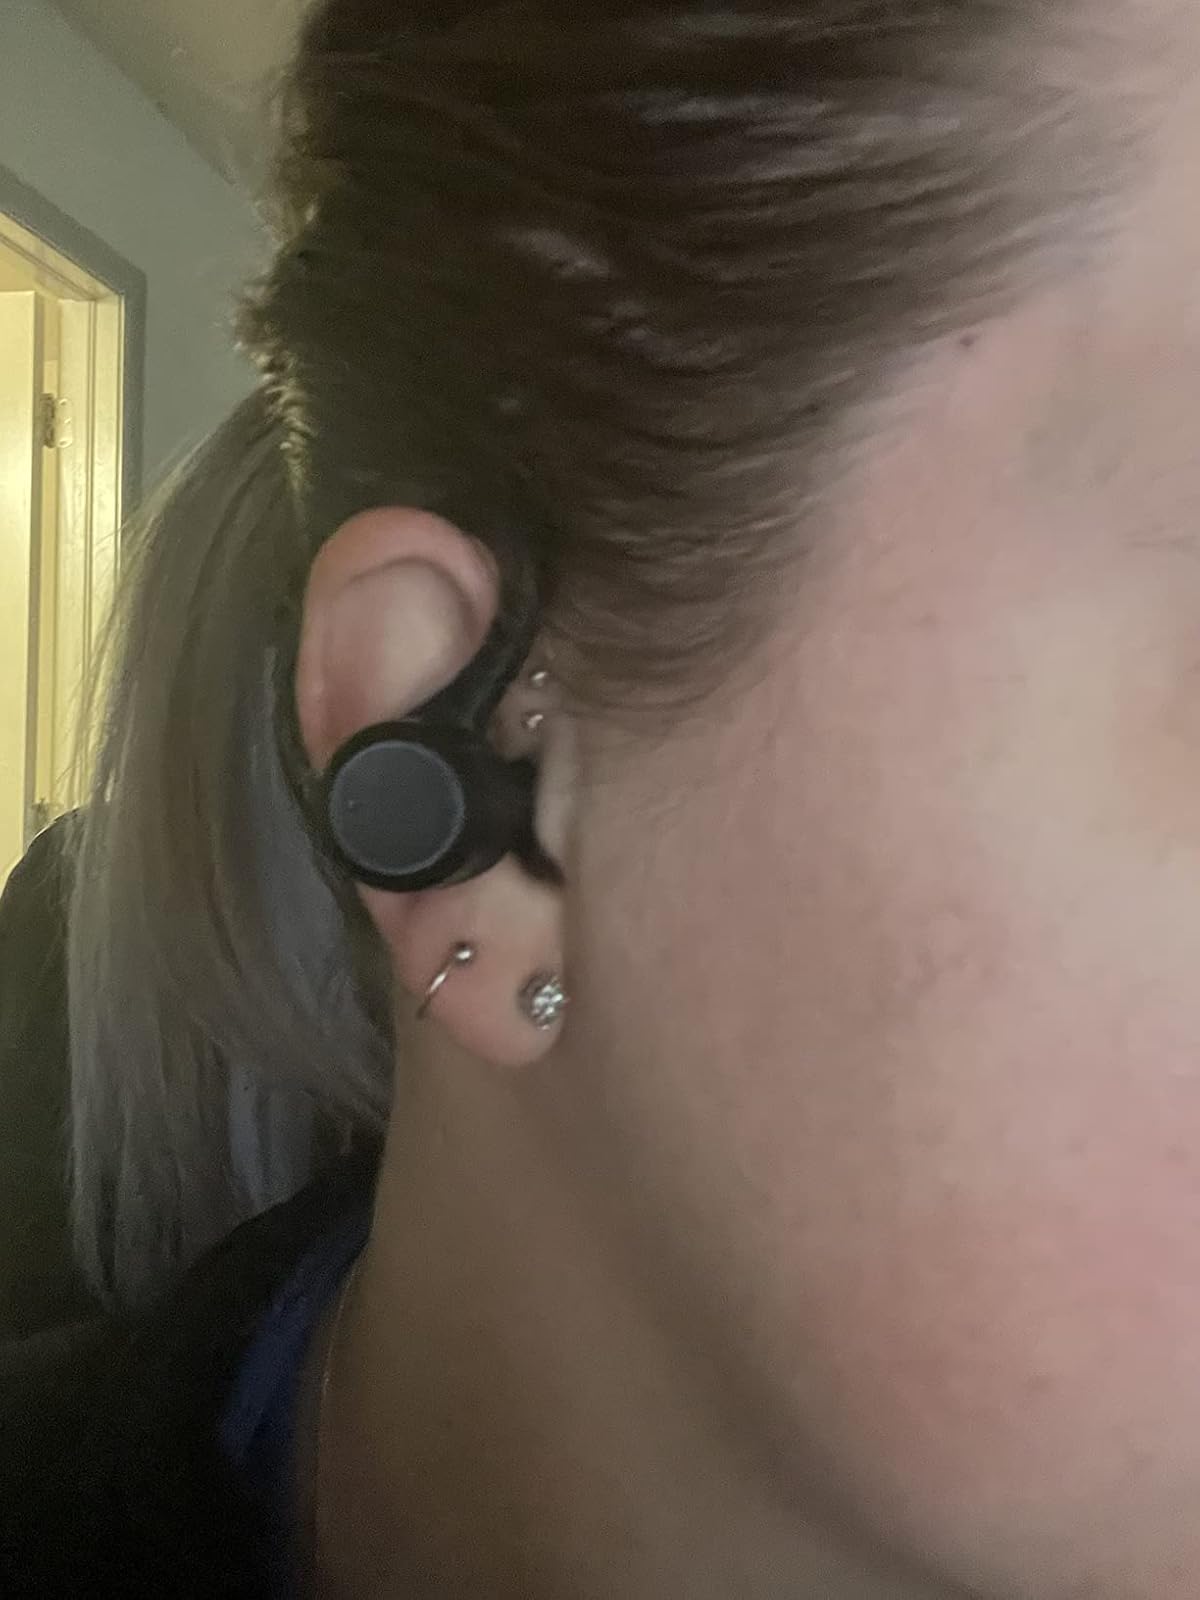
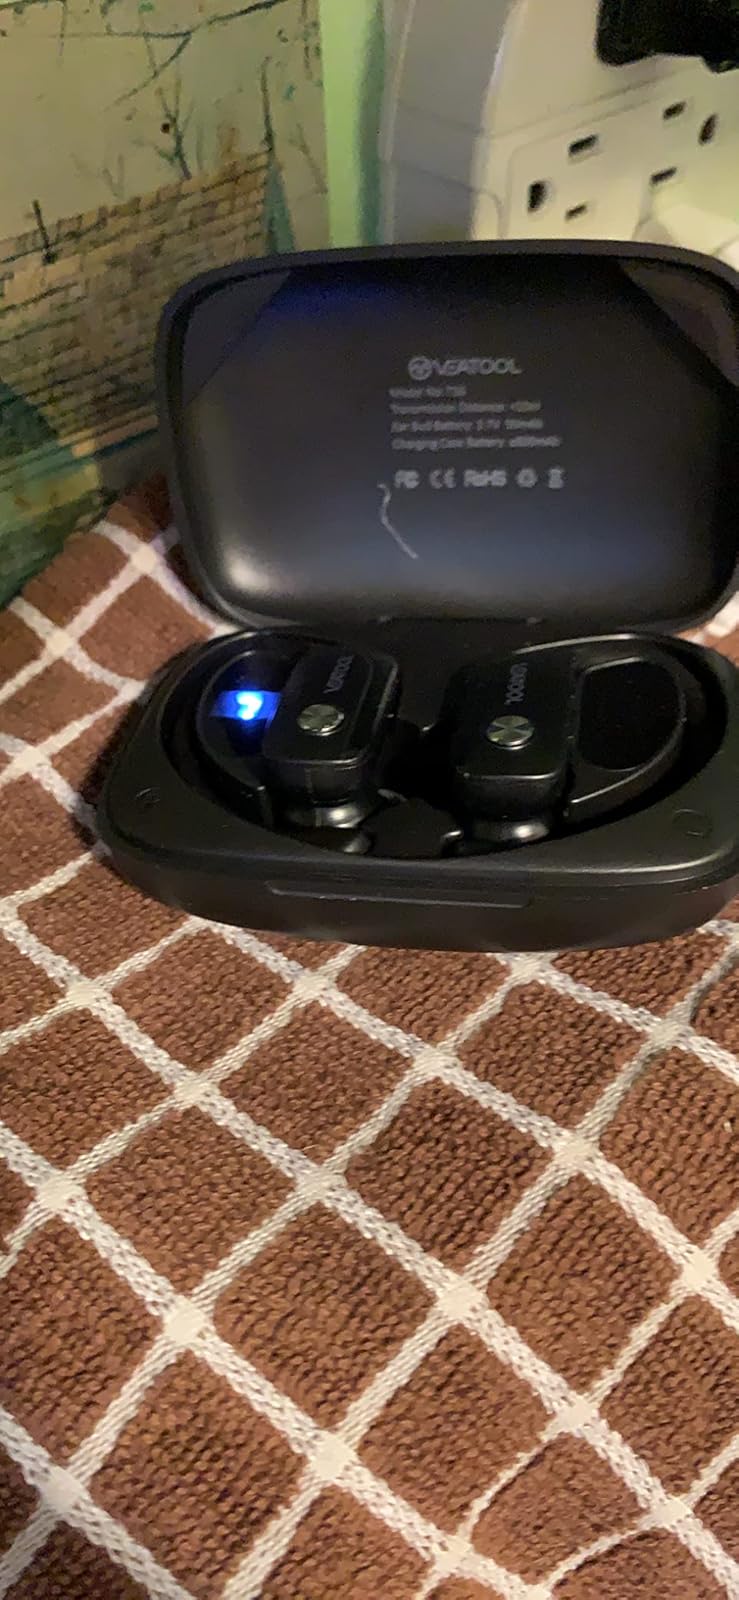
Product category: earbuds
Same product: no